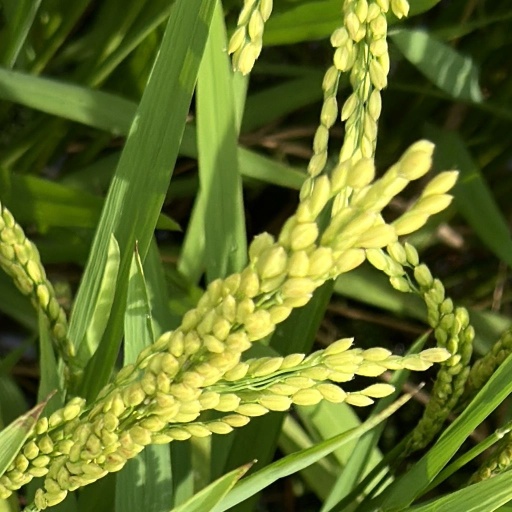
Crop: rice